Juscelino Kubitschek

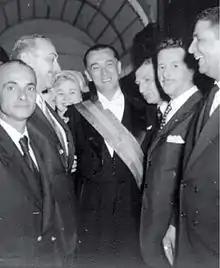
President Kubitschek and some cabinet members on inauguration day, 31 January 1956.

After President Getúlio Vargas committed suicide in 1954, his Vice-President João Café Filho fulfilled the rest of his term until the elections of 1955 which were held in October. Juscelino Kubitschek decided to run for president in a race with two other candidates. He ran with the slogan of “fifty years progress in five” and developed a platform that highlighted energy, agriculture, industry, education, and transportation. He also stressed a wish to diversify Brazil’s economy and open it up to foreign investment. He was also a vocal supporter of moving the government capital out of Rio de Janeiro, to a more central location in the country, to promote regional development.